Bailey Brown

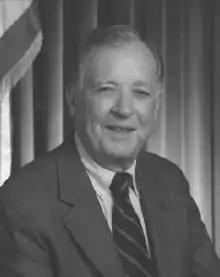

Bailey Brown (June 16, 1917 – October 6, 2004) was a United States circuit judge of the United States Court of Appeals for the Sixth Circuit and prior to that was a United States district judge of the United States District Court for the Western District of Tennessee.